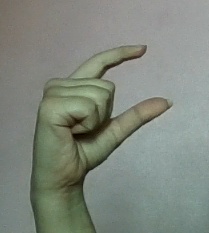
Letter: dal